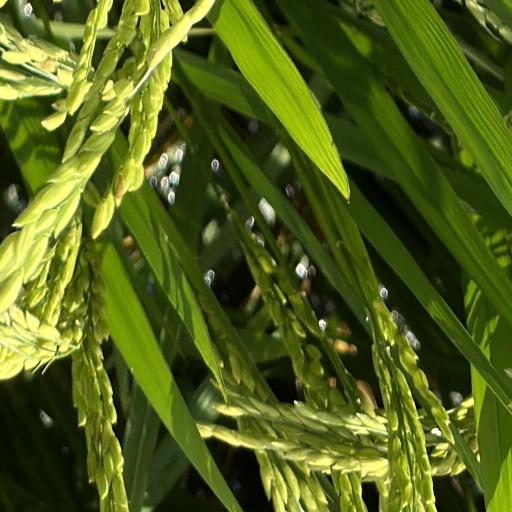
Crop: rice